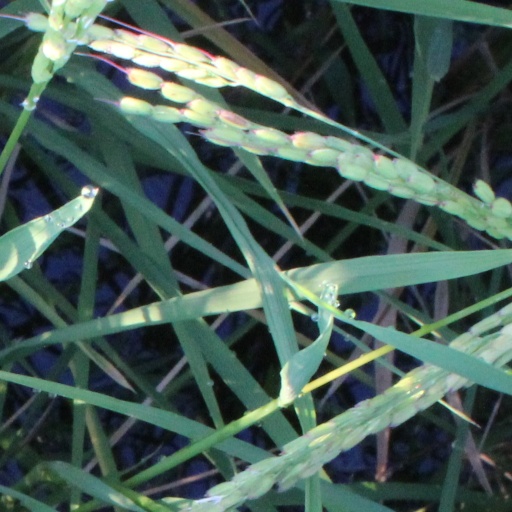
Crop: rice